Cuarteto Zupay

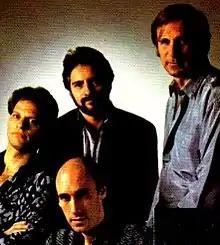
Final line-up of Cuarteto Zupay: from left to right: Gabriel Bobrow, Pedro Pablo García Caffi (bottom), Rubén Verna (top), Eduardo Vittar Smith.

On December 10, 1983, the new democratic authorities took office. The first years were marked by the revelations of the atrocities committed by the dictatorship, the trials to the military and the resistances and attempts of coups d'état to avoid investigations and convictions.